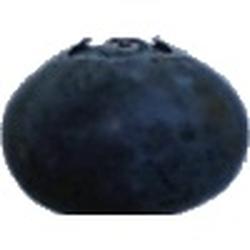
Label: Blueberry